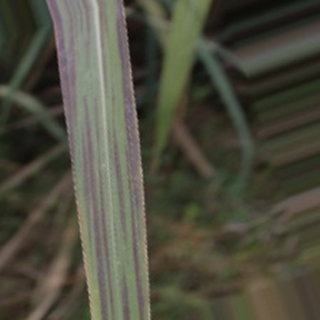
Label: sugarcane_bacterial_blight